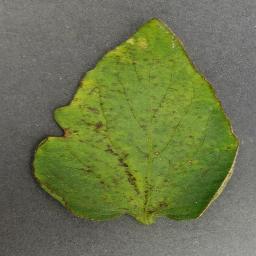
Label: Tomato___Bacterial_spot